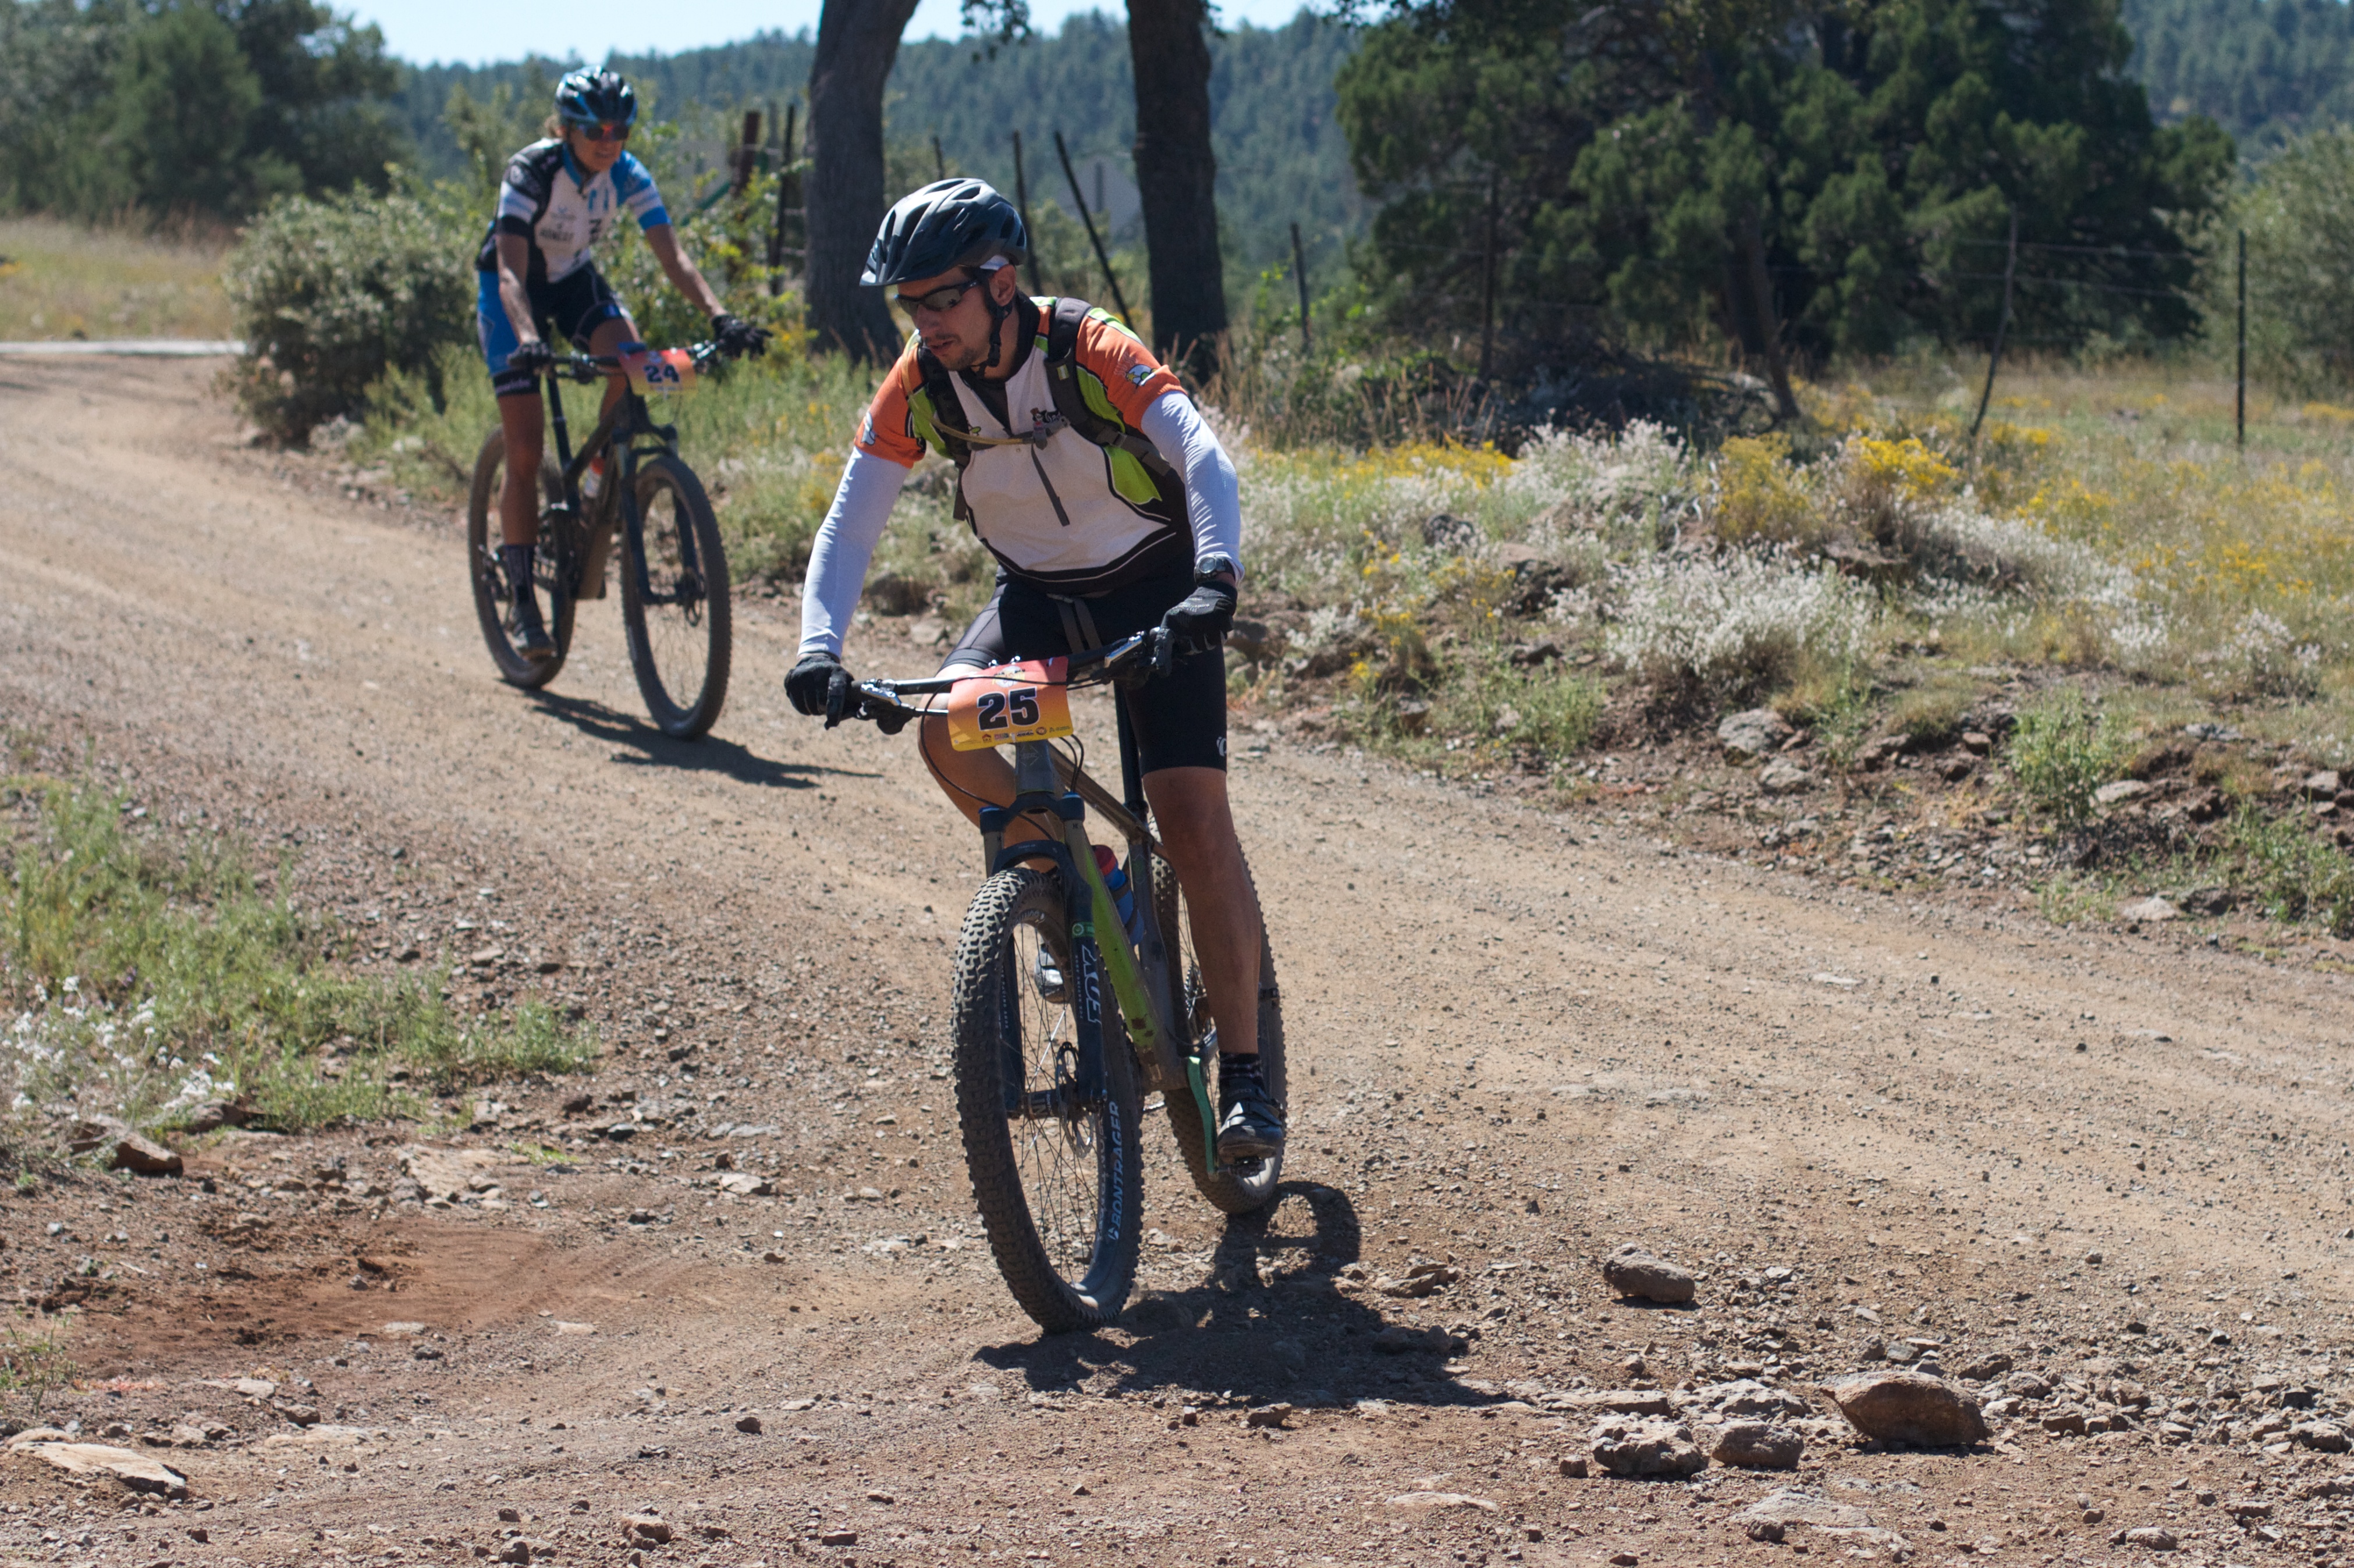
trail, bicycle, vehicle, soil, extreme sport, sports equipment, mountain bike, cycling, race, sports, racing, fotr, freeride, mountain biking, road cycling, land vehicle, cycle sport, cyclo cross bicycle, cyclo cross, bicycle racing, downhill mountain biking, road bicycle, racing bicycle, mountain bike racing, cross country cycling